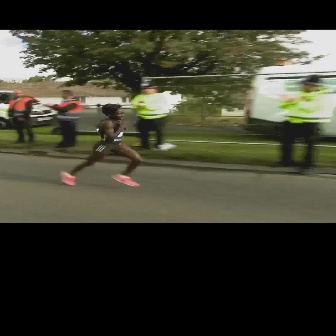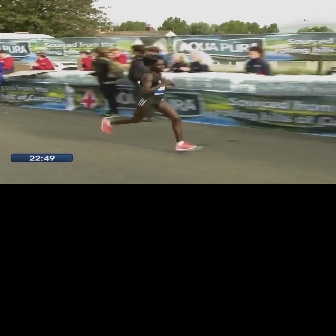
  Please identify the target specified by the bounding box [58,103,142,186] in the first image and locate it in the second image. Return the coordinates in [x_min,y_min,x_max,y_max] format.
Answer: [100,52,198,150]